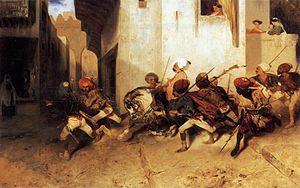
La gendarmerie ottomane est une force de maintien de l'ordre qui a existé sous l'Empire ottoman jusqu'en 1923. Elle est à l'origine de l'actuelle gendarmerie turque.
Alexandre-Gabriel Decamps, né à Paris le 3 mars 1803 et mort à Fontainebleau le 22 août 1860, est un peintre et graveur français, l'une des grandes figures du romantisme. Une partie importante de son œuvre est conservée au musée du Louvre à Paris, au musée Condé de Chantilly et à la Wallace Collection de Londres.